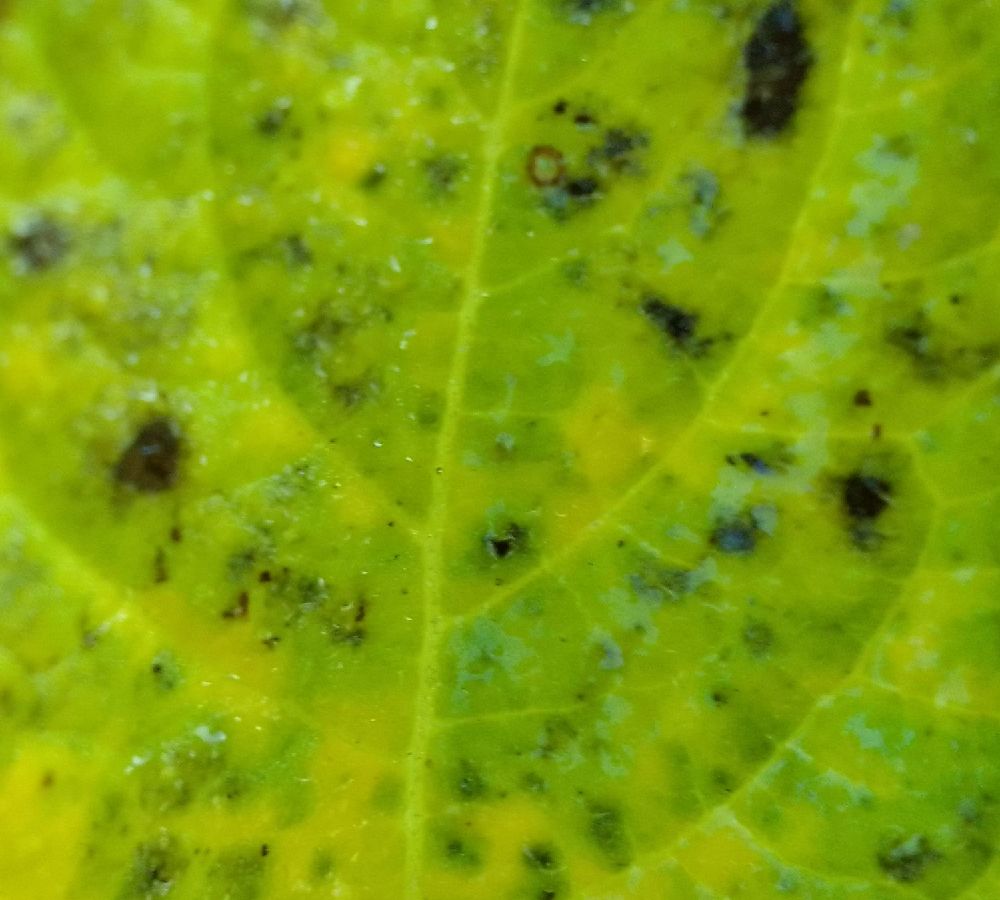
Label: Early blight